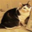
Label: cat